Timeline of the Israeli–Palestinian conflict in 2008

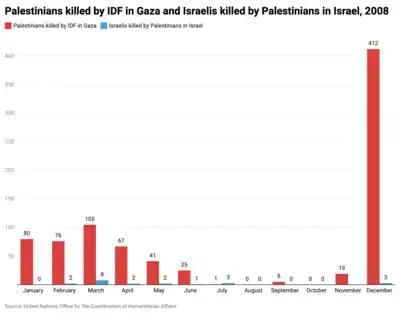
Israelis killed by Palestinians in Israel (blue) and Palestinians killed by Israelis in Gaza (red) during 2008

The military said Omar Jabar planned the attack at the Park Hotel in the coastal city of Netanya. The attack was a turning point in the conflict, spurring Israel's military to launch a broad offensive and retake control of West Bank cities.